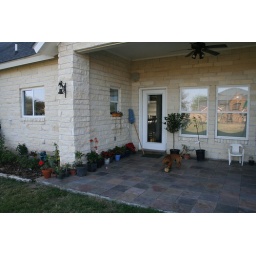
Another peach tree in a pot